Victorian restoration

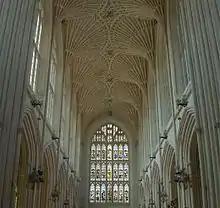
The nave of Bath Abbey – Scott's stone fan vaulting that replaced the ancient wooden ceiling to the original design by Robert and William Vertue.

Persuaded by the Cambridge Camden Society that Decorated Gothic was the only correct style, and by the Oxford Movement's theories concerning the nature of worship, a spate of "restoration" was soon under way. Some figures give an idea of the scale. A total of 3,765 new and rebuilt churches were consecrated in the forty years up to 1875, with the most active decade being the 1860s in which there were more than 1,000 such consecrations. Over 7,000 parish churches in England and Wales – which is nearly 80% of all of them – were restored in some way between 1840 and 1875. There were 150% more people identified as professional architects in the 1871 census than in 1851 – it is known that established architects passed small restoration jobs on to their newly qualified colleagues, since such work provided good practice.